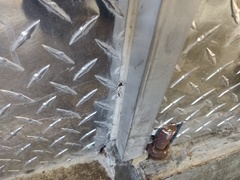
Species: Lactrodectus_hesperus